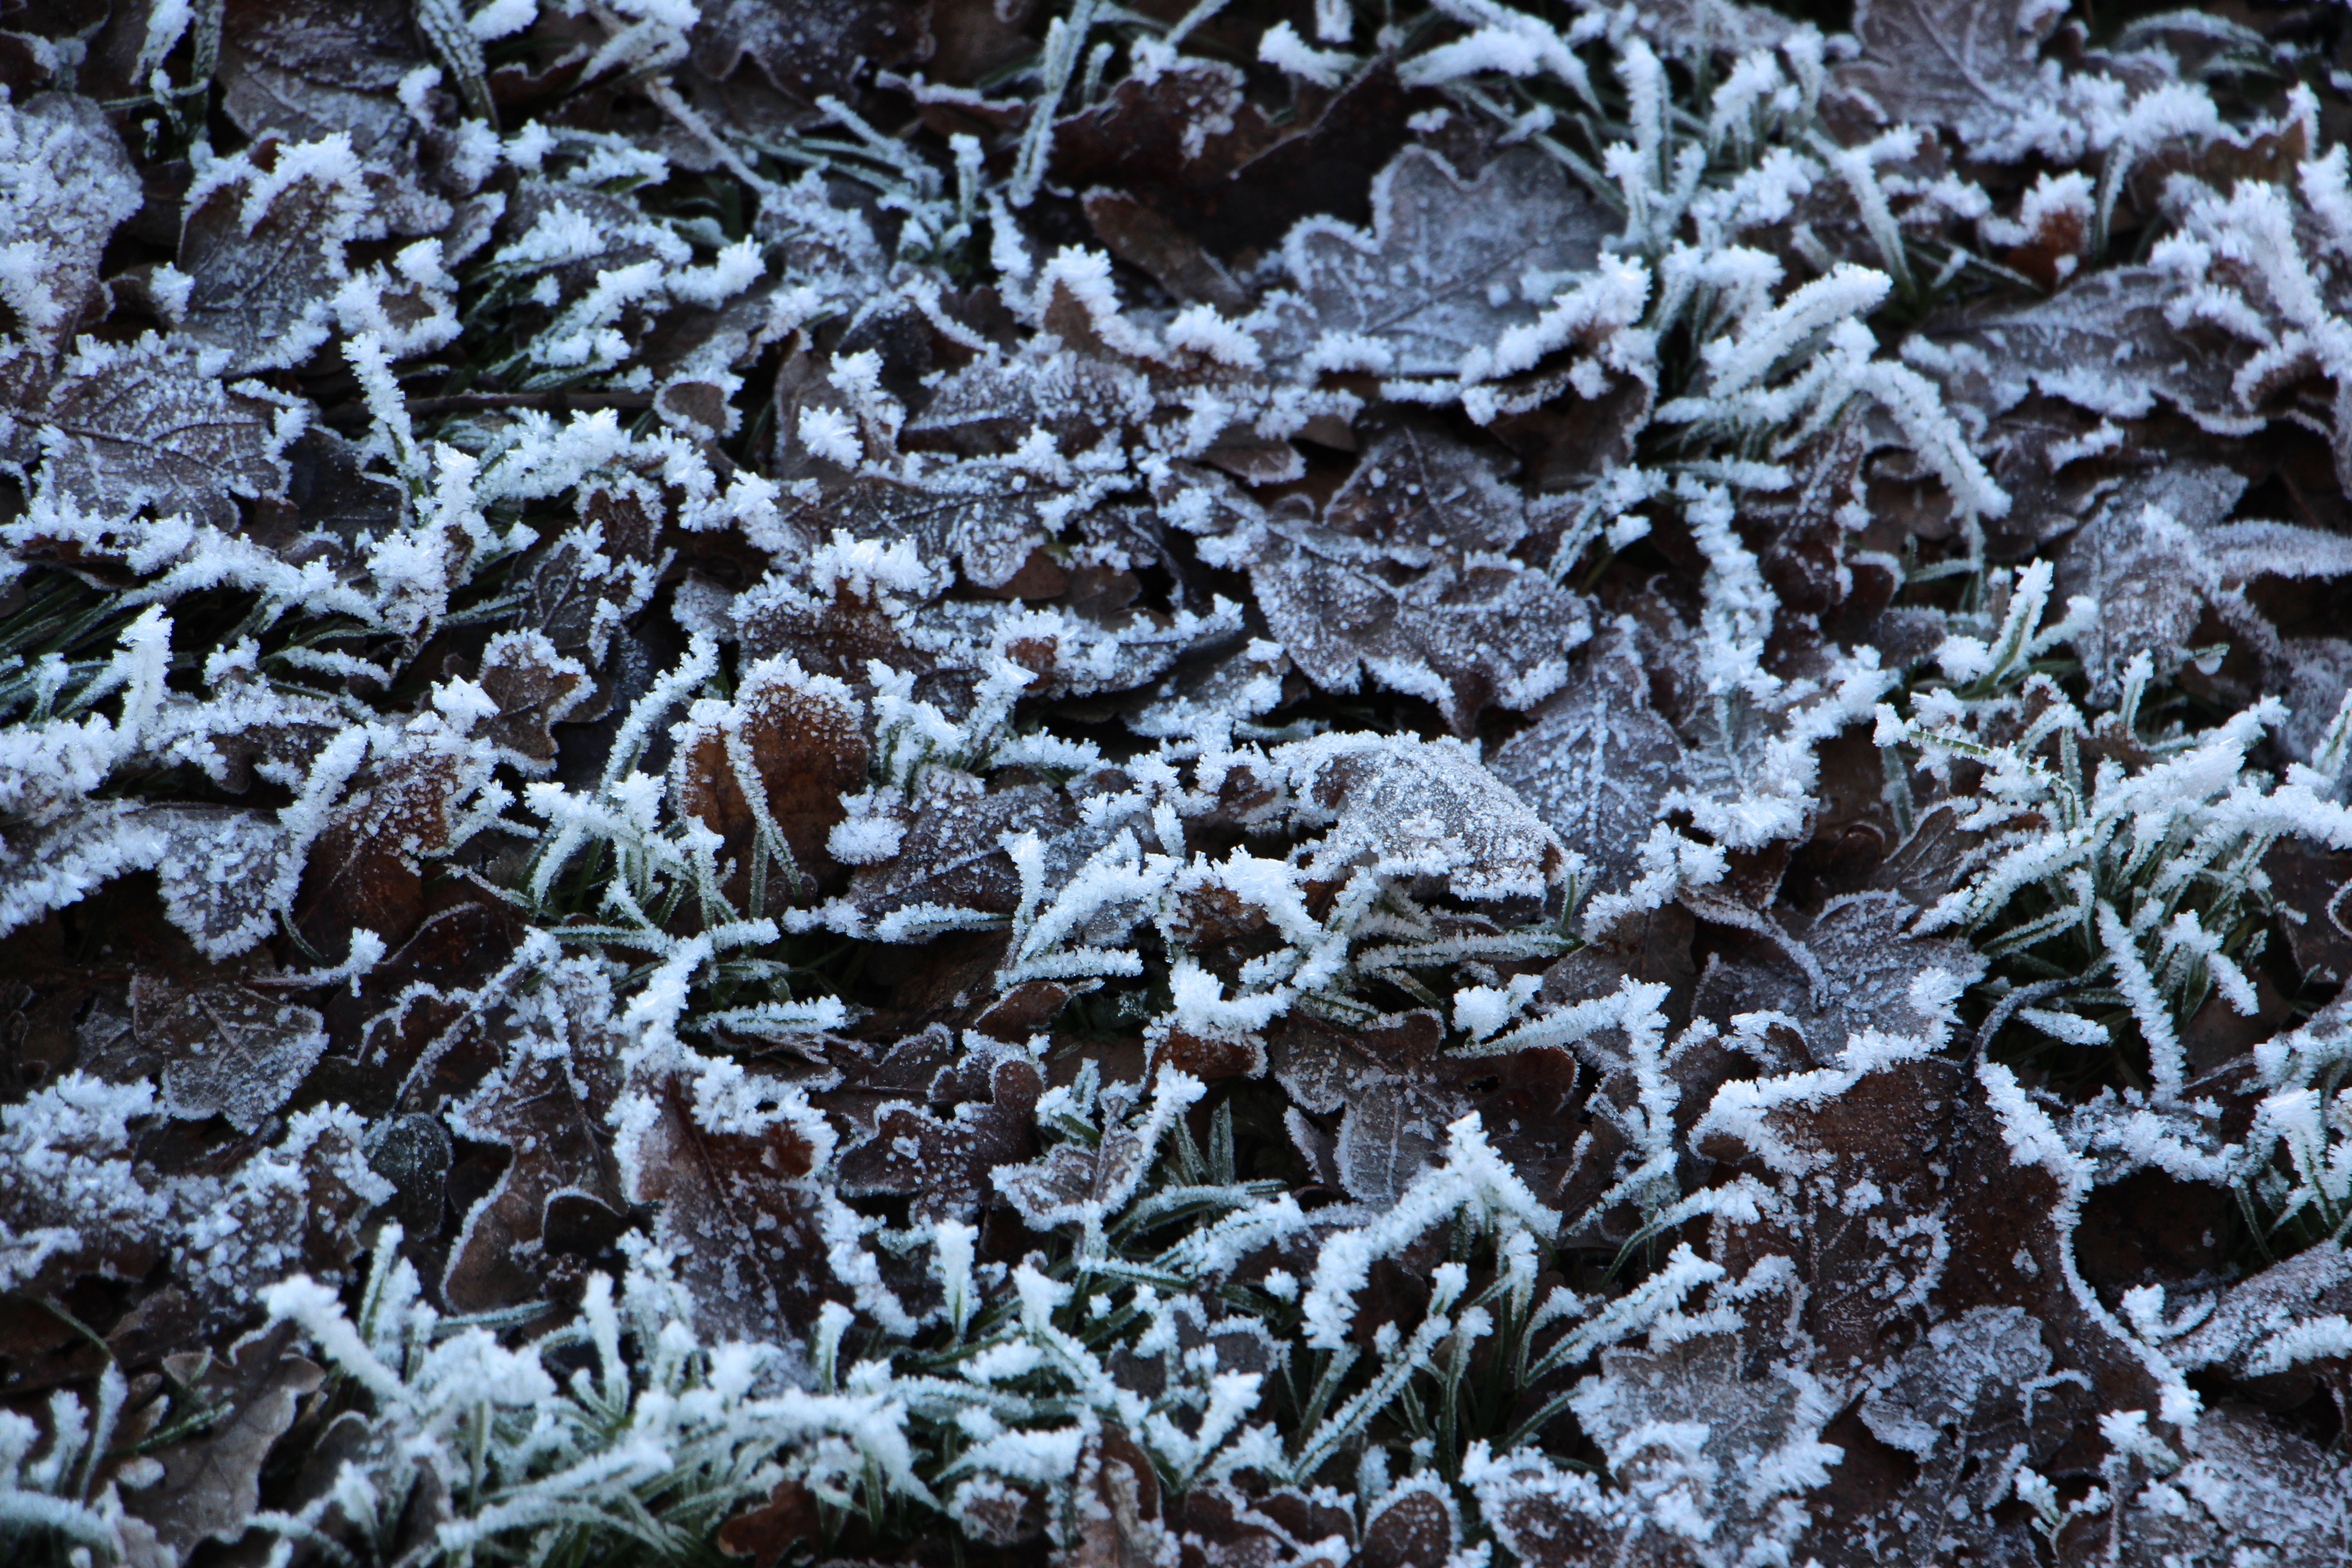
tree, nature, forest, grass, branch, snow, cold, winter, plant, leaf, frost, ice, weather, soil, frozen, season, leaves, freezing